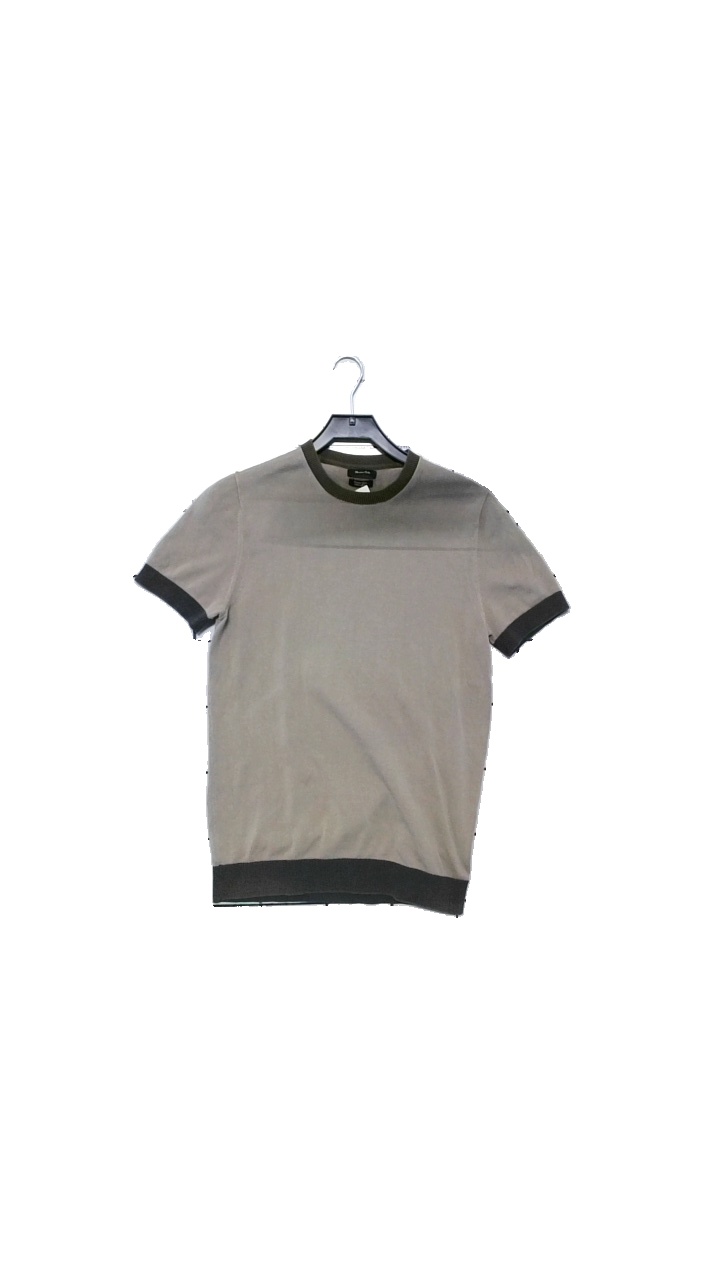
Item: Sweater (Ladies)
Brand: Massimo Dutti
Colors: Multicolor, Green, Brown
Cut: Regular
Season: Autumn
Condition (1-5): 4
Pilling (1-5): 5
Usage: Reuse
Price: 100-150